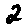
Label: 2